Yoshio Markino

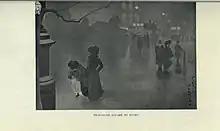
(1907)

Dissatisfied with the fogs of San Francisco, "Heiji of the fog" moved to London to 'produce "a study of London mists". Markino noted 'When I came to London first, I thought the buildings, figures, and everything in the distance, looked comparatively large, because in Japan the atmosphere is so clear that you can see every small detail in the distance, while here your background is mystified abruptly, which has great charm to me.' His favourite mist was the 'gentle mist [where] London becomes a city of romance' or with its 'autumn mists'. 'London looks ten times nicer if you see her through the mist.'